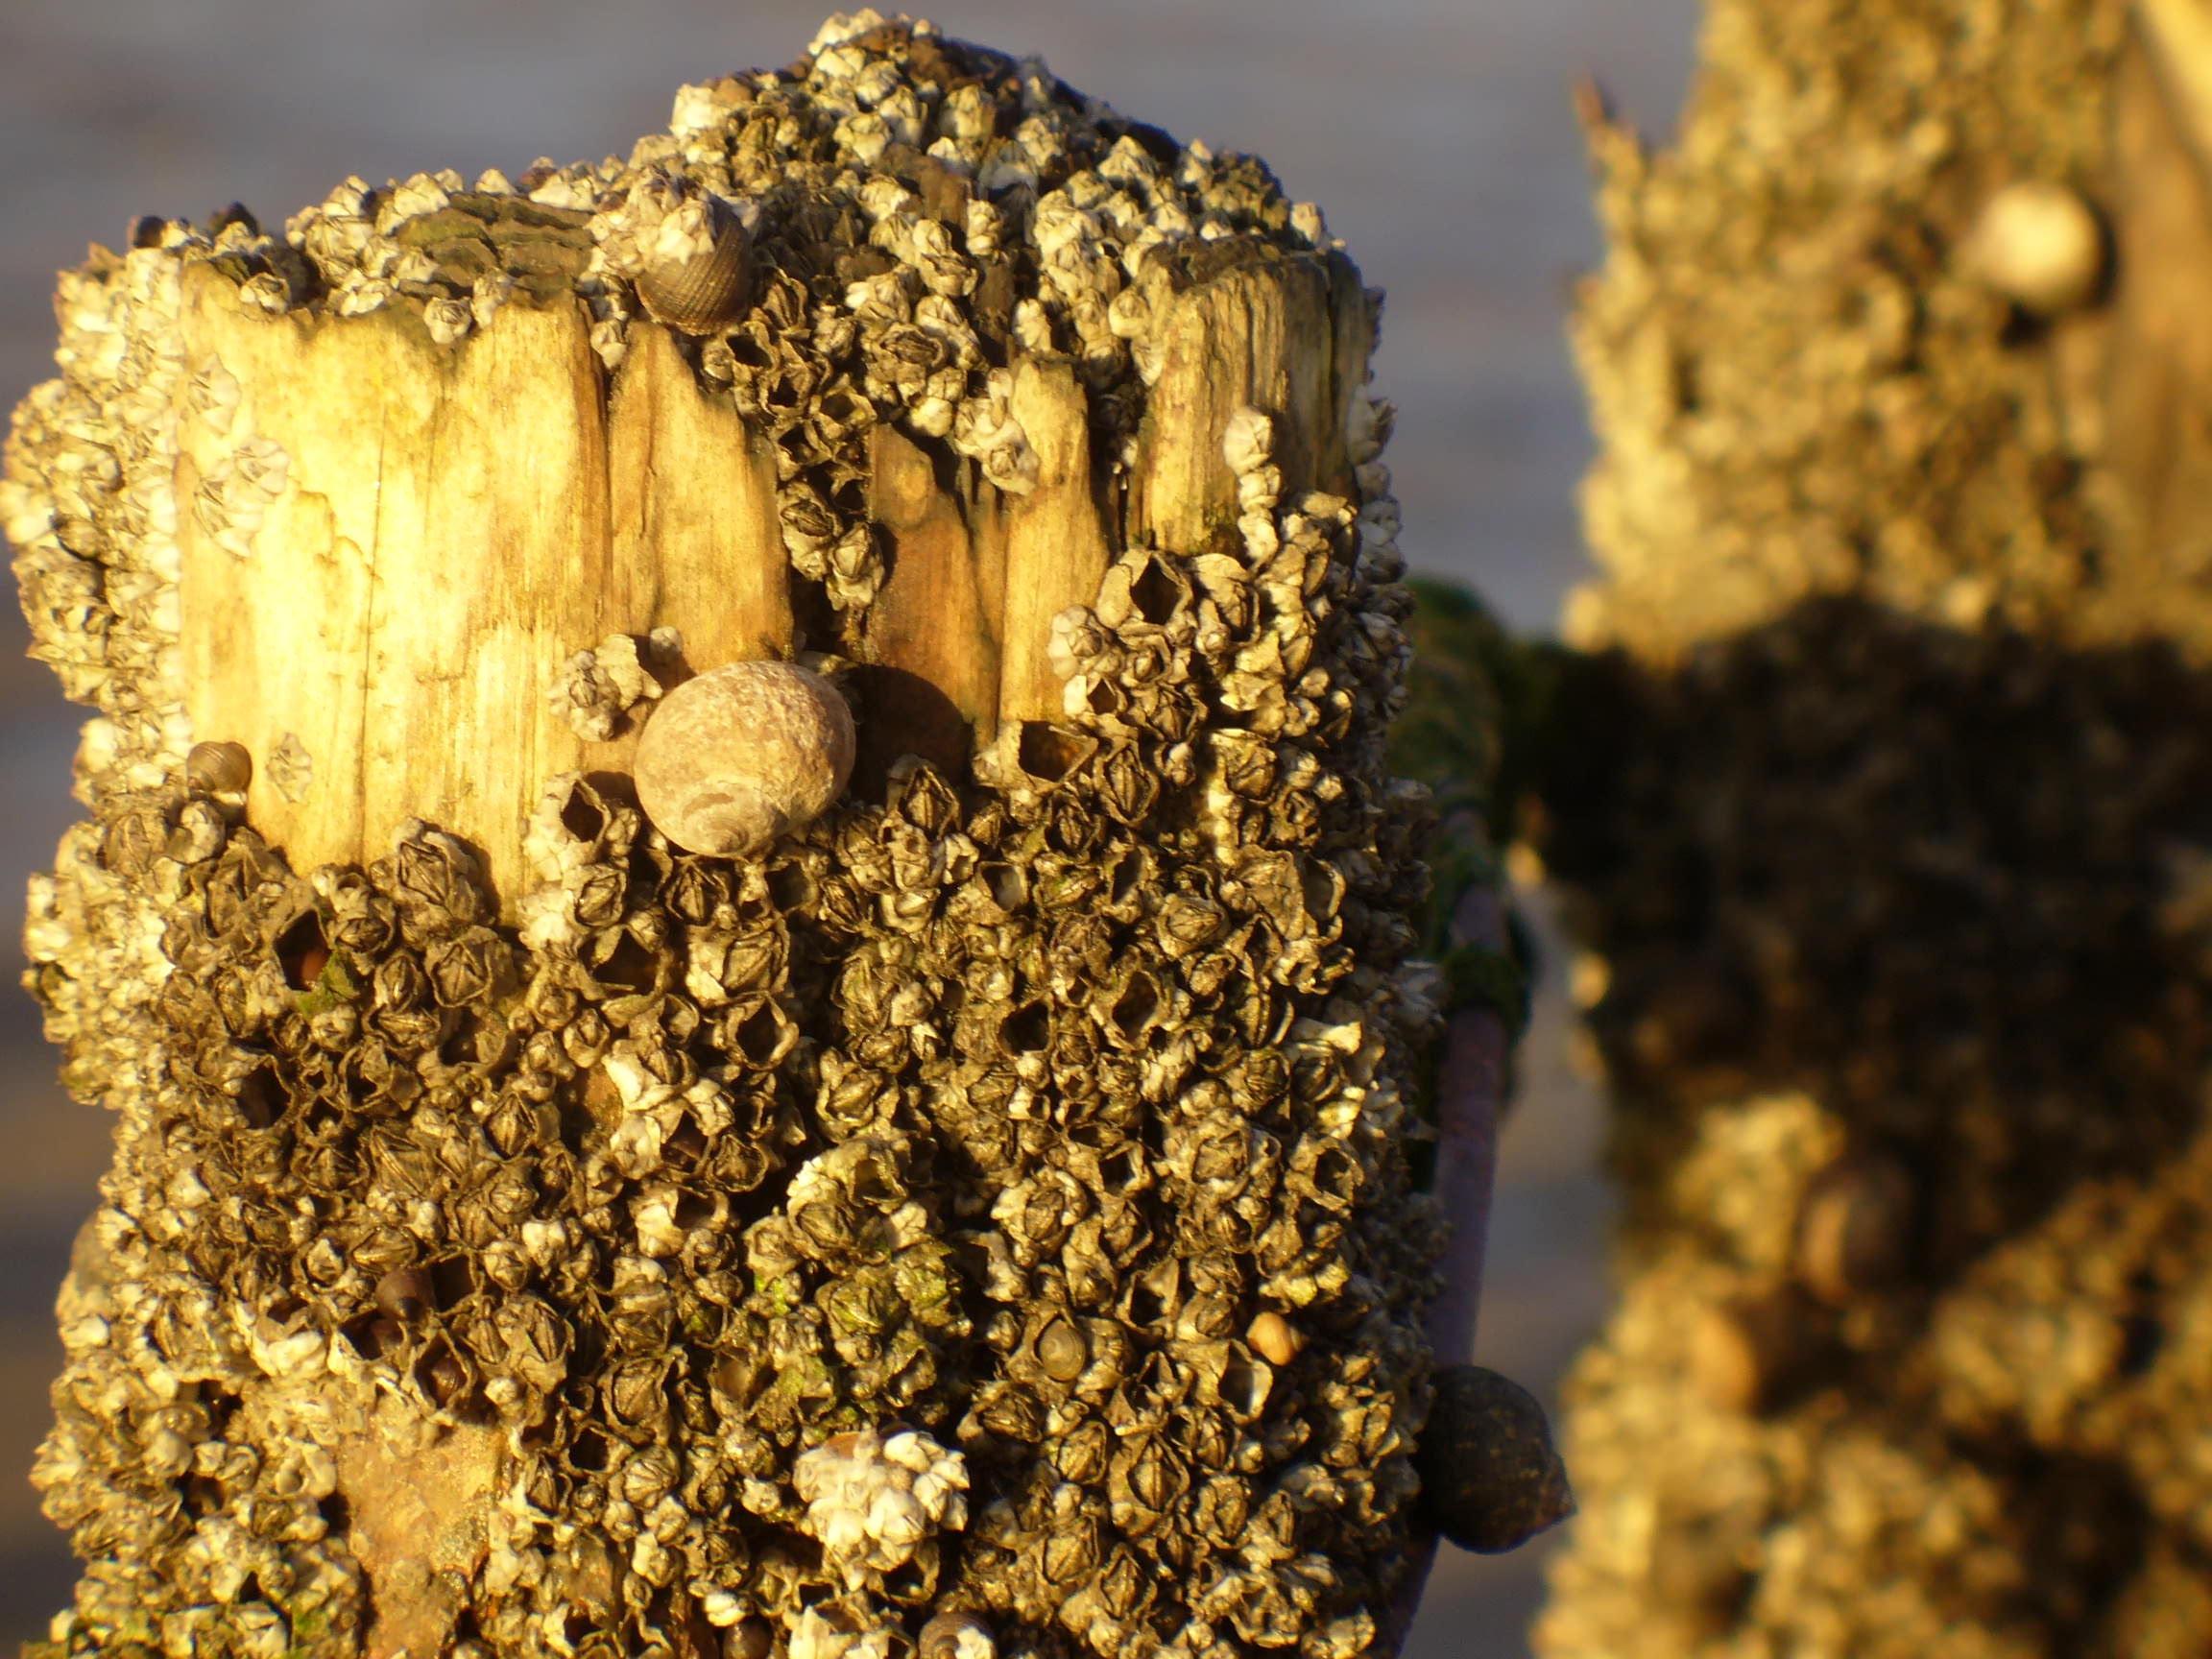
sea, coast, nature, rock, flower, food, insect, holiday, yellow, material, invertebrate, gold, north sea, mussels, macro photography, wadden sea, piles